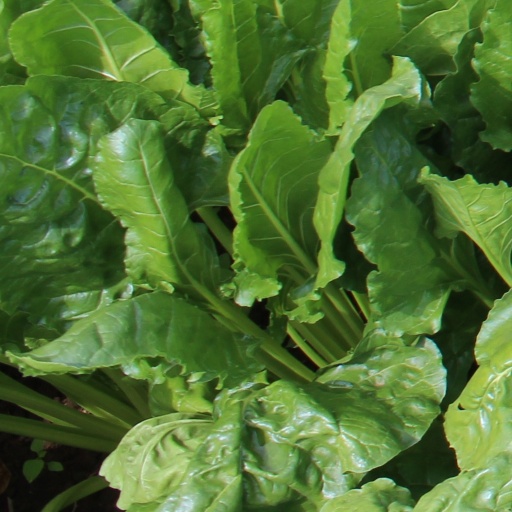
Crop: sugar beet